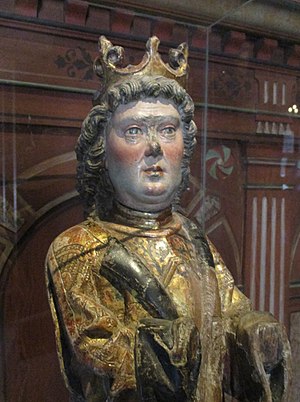
Karl Knutsson
Træskulptur af Kong Karl udført posthumt i 1480'erne af Bernt Notke.
Karl Knutsson var en svensk adelsmand, der var svensk rigsforstander fra 1438 til 1440 og konge af Sverige i tre afbrudte perioder i unionstiden: 1448-1457, 1464-1465 og 1467-1470. Han var også konge over Norge 1449-1450.